Styrvoll Church

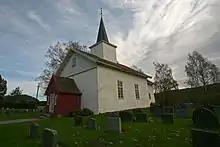
View of the church

Styrvoll Church is a parish church of the Church of Norway in Larvik Municipality in Vestfold county, Norway. It is located in the village of Styrvoll. It is one of the churches for the Lardal parish which is part of the Larvik prosti (deanery) in the Diocese of Tunsberg. The white, stone church was built in a long church design around the year 1150 using plans drawn up by an unknown architect. The church seats about 100 people.